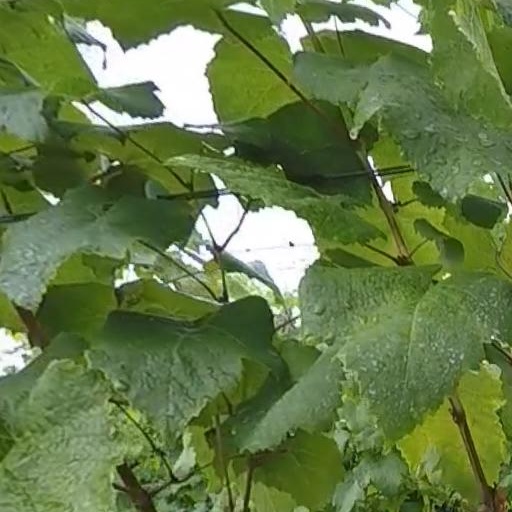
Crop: grape